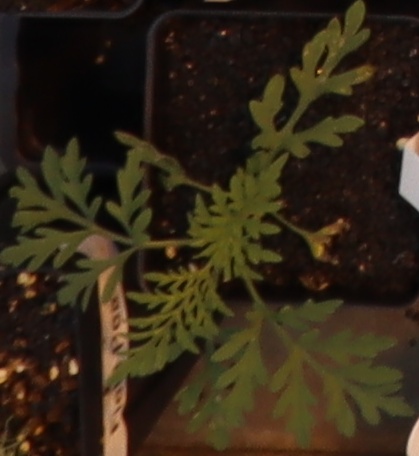
Label: Ragweed